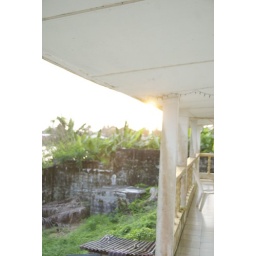
The banana, papaya and palm trees flooding over the wall next to our neighbor's side of the house